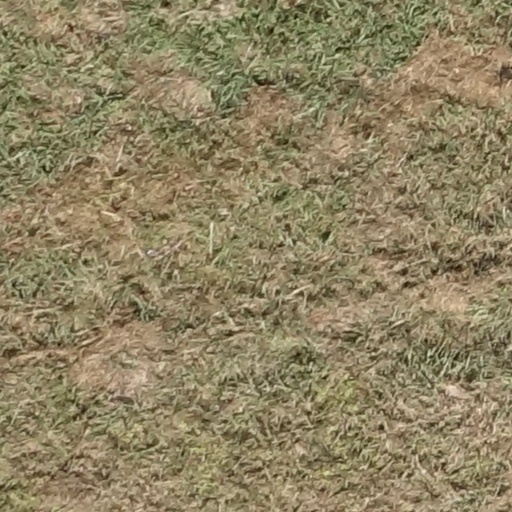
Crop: sorghum